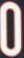
Number: 0